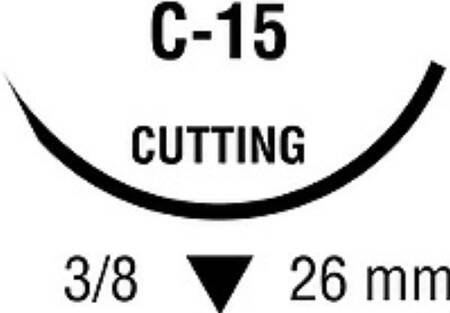
Covidien Nonabsorbable Suture with Needle Monosof™~Dermalon™ Nylon C-15 3/8 Circle Reverse Cutting Needle Size 2 - 0 Monofilament - Box of 12 - SN-764G-BX
Brand: Covidien
SUTURE, MONOSOF 2/0 18" BLK C15 Item Id 425053 MF Id# SN-764G Brand Monosof™~Dermalon™ Manufacturer Covidien Country of Origin Unknown Application Nonabsorbable Suture with Needle Coating Uncoated Needle 1 Code C-15 Needle Length 26 mm Needle Length Range 20.1 to 40 mm Needle Shape 3/8 Circle Needle Type Reverse Cutting Needle Number of Needles 1-Needle Suture Color Black Suture Length 18 Inch Suture Length Range 10.1 to 20 in Suture Material Nylon Suture Material Range Dyed Synthetic Suture Size Size 2 - 0 Suture Type Monofilament UNSPSC Code 42312201 Surgical Knot Tying Manual Wound Closure Guide
Category: Business & Industrial > Medical > Medical Instruments > Surgical Needles & Sutures > Surgical Needles > Reverse Cutting Surgical Needles